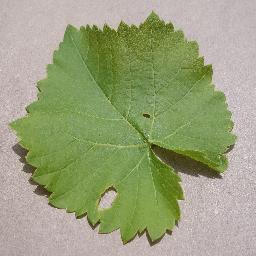
Label: Grape___healthy